Hermine Spies

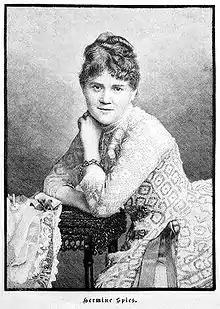
Hermine Spies in 1887

Hermine Spies (also Spieß) was considered to be one of the leading alto singers of the late 19th century, and an exceptional interpreter of the works of Johannes Brahms, whom she knew personally. Spies struck up a close friendship with the much older Brahms in the late 1870s, and he composed a number of songs for her and accompanied her on the piano in recitals, including his "Fünf Lieder", Op. 105. Brahms is often thought to have been infatuated with the young singer.